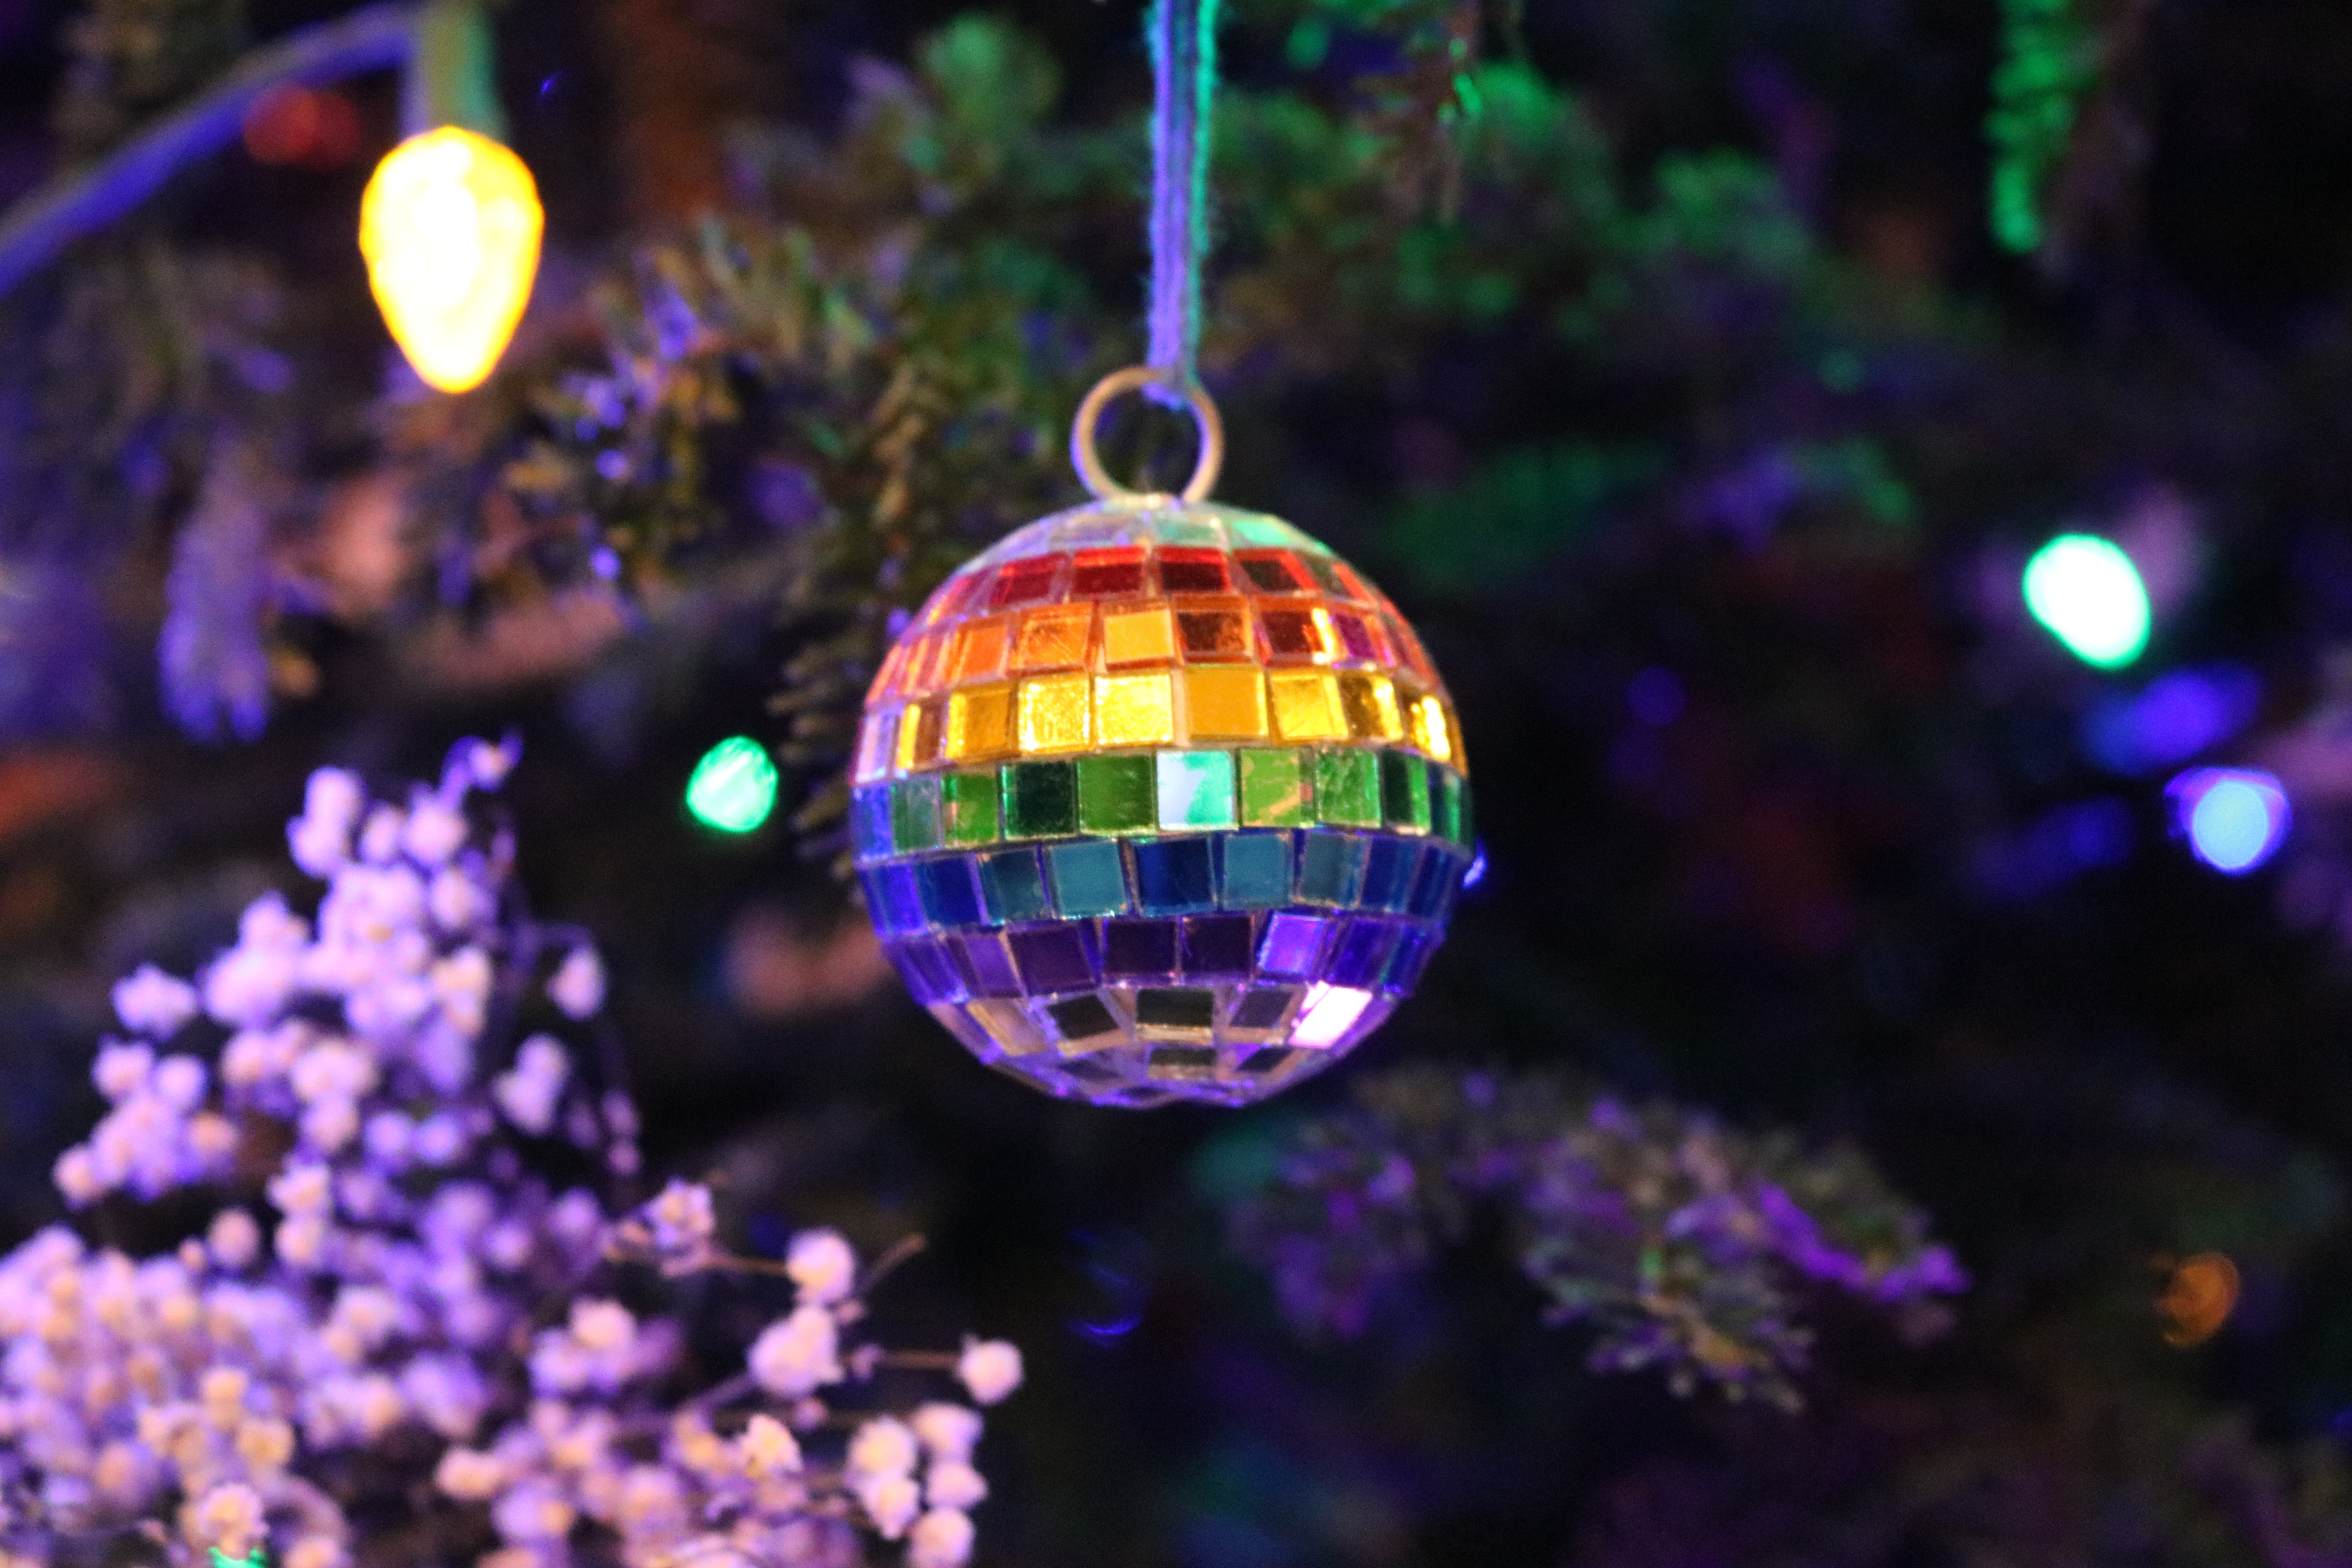
light, night, flower, color, christmas, lighting, christmas tree, christmas decoration, christmas lights